Aaron in Islam

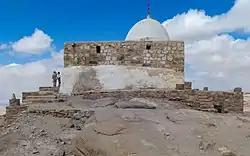
A 14th-century shrine built on top of the supposed grave of Aaron on Jabal Hārūn near Petra, Jordan

The Quran contains numerous references to Aaron, both by name and without name. It says that he was a descendant of (Abraham) and makes it clear that both he and Moses were sent together to warn the Pharaoh about God's punishment. It further adds that Moses had earlier prayed to God to strengthen his own ministry with Aaron and that Aaron helped Moses as he too was a prophet, and very eloquent in matters of speech and discourse. The Quran adds that both Moses and Aaron were entrusted to establish places of dwelling for the Israelites in Egypt, and to convert those houses into places of worship for God.